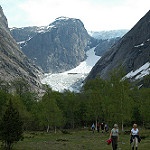
Scene: Outdoor